Butler Island Plantation

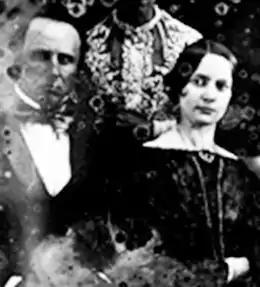
Pierce Mease Butler and Frances Kemble Butler

Following the resignation of the King overseers in 1838, grandson and co-heir Pierce Mease Butler traveled to the plantation with his wife and two daughters in December of that year. His wife, Frances Anne "Fanny" Kemble, was opposed to slavery and wanted to see and learn how the enslaved people lived. However, Butler hoped the visit would change her views on slavery. She had been told that the enslaved people were well-treated and never sold. She realized very quickly that this was not true. During her time there, she kept a diary and wrote about the horrific treatment and living conditions of the enslaved people. This time also marked the beginning of a significant schism between the married couple. Eventually, she published her writing, "Journal of a Residence on a Georgian Plantation in 1838–1839", which is thought by some to have influenced the British against supporting the Confederacy during the Civil War.